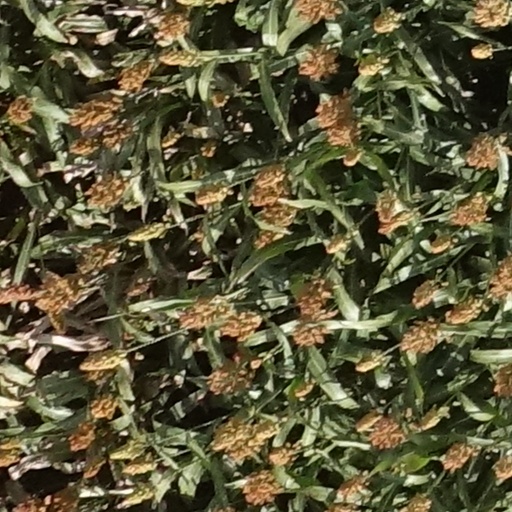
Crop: sorghum